Rust Blaster

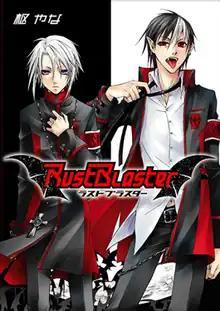
Cover for the English volume

Rust Blaster (stylized as RustBlaster) is a Japanese manga series written and illustrated by Yana Toboso. It was serialized in Square Enix's "Monthly GFantasy" from November 2005 to April 2006 and published in a single volume.